The Voice (novel)

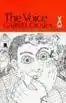

The Voice is a 1964 novel by Gabriel Okara which was published as part of the African Writers Series.